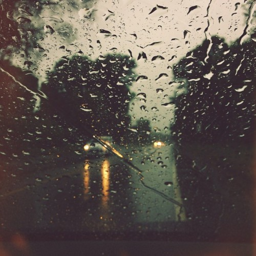
sometimes i love days like this .